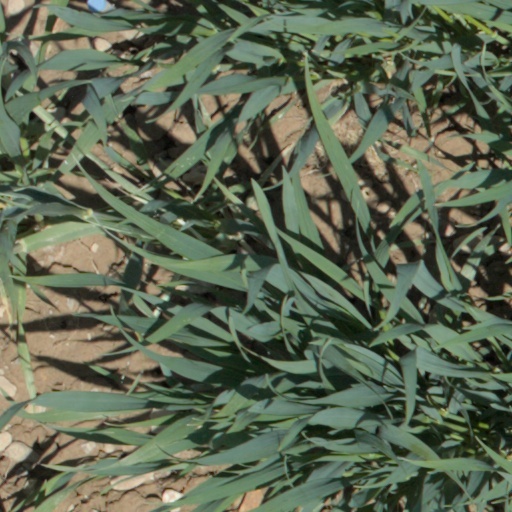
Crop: wheat